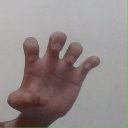
अक्षर: झ